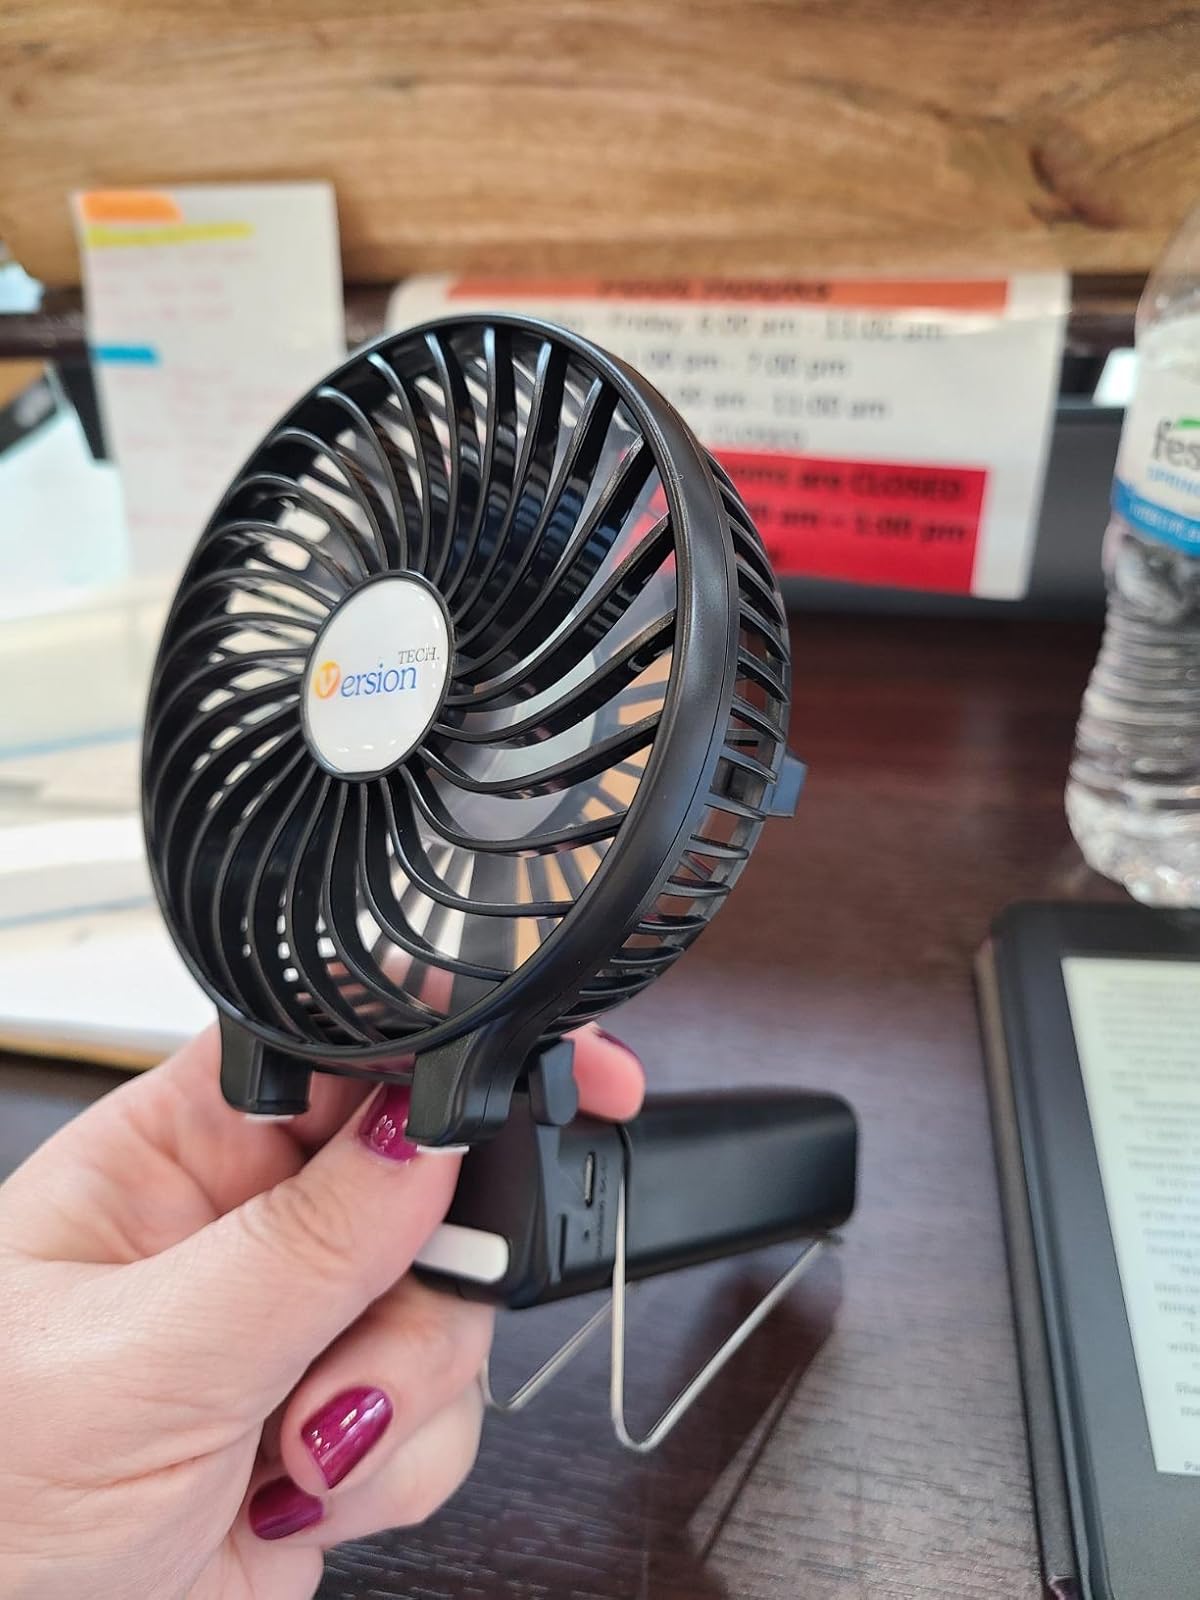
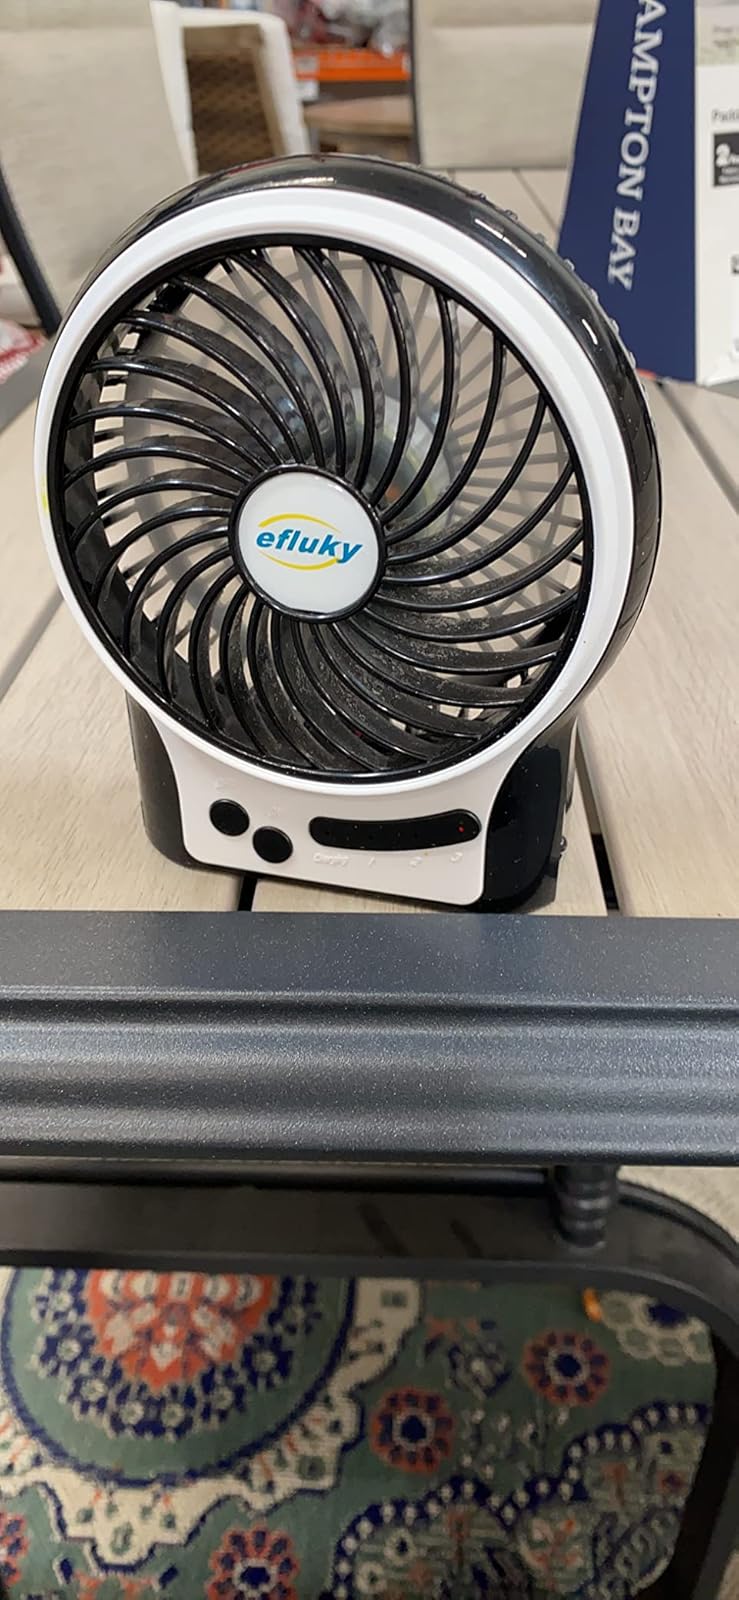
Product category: fan
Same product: no